Royal Léopold Club

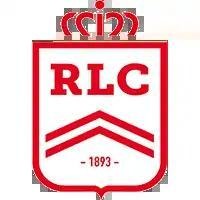

Royal Léopold Club, also known as Léopold is a professional Belgian sports club based in Uccle, Brussels. The club is most well known for its field hockey section with both the first men's and women's teams playing in the Belgian Hockey League.